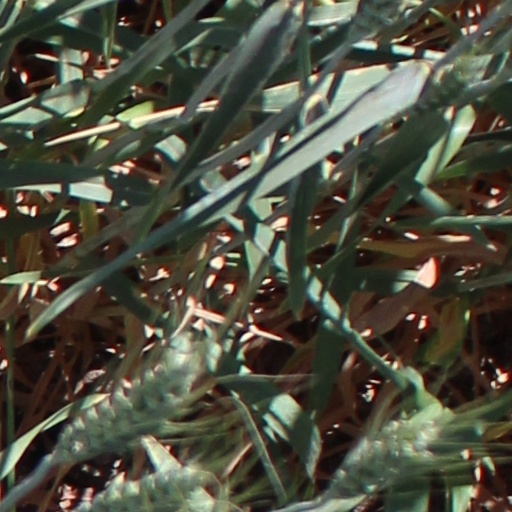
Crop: wheat